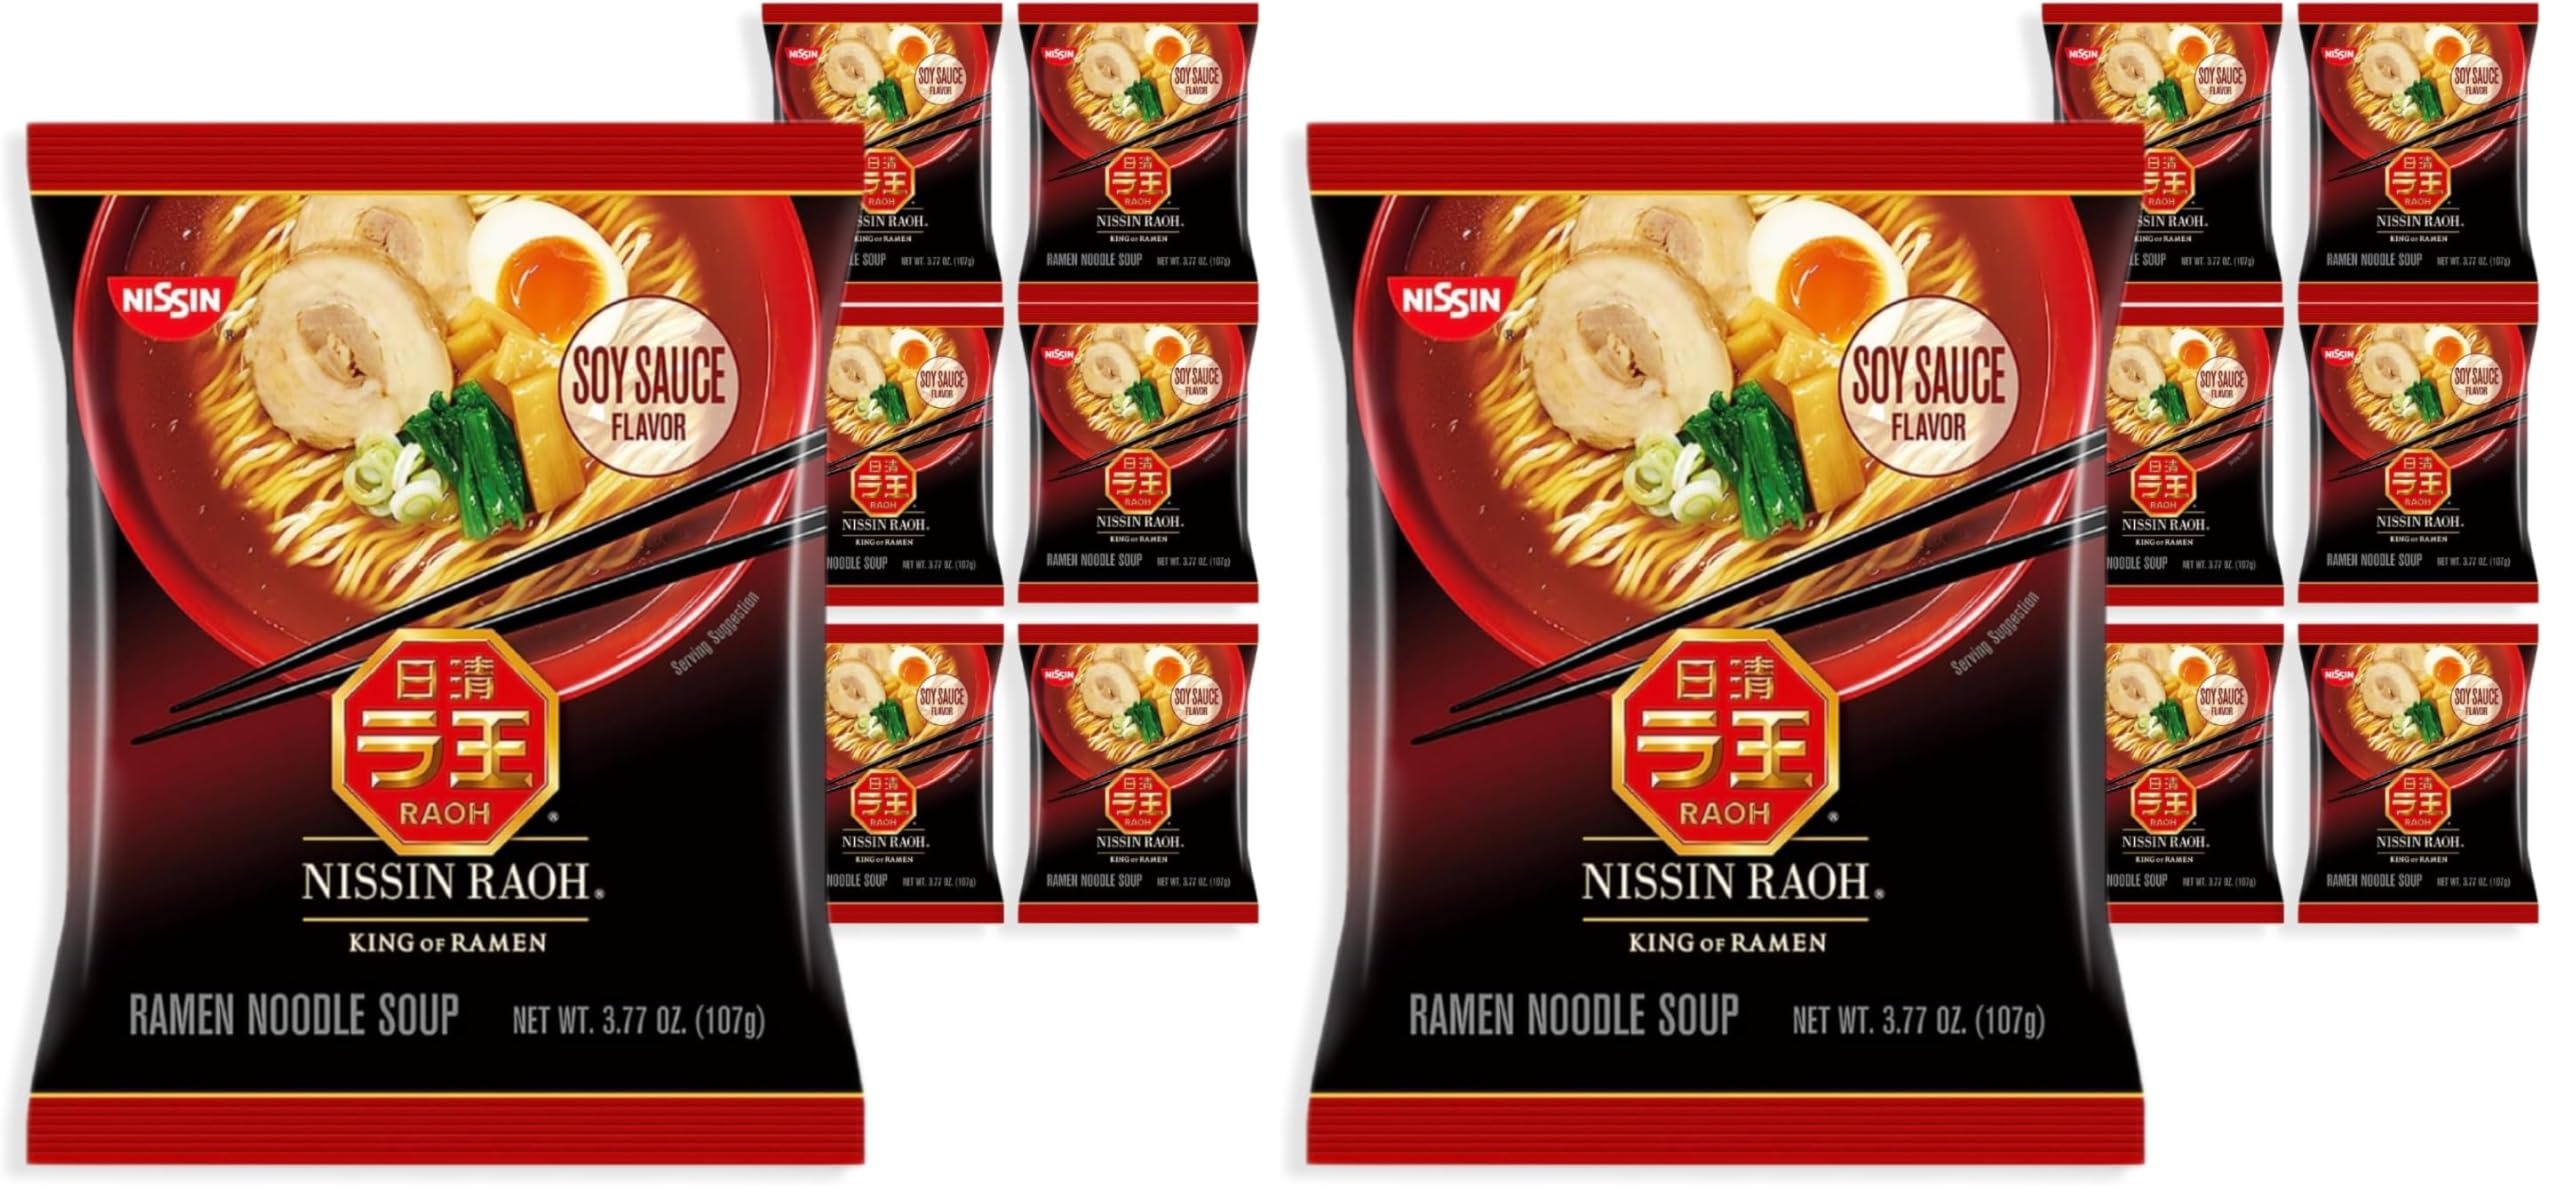
Item Name: Nissin RAOH Ramen Noodle Soup, Soy Sauce, 3.77 Ounce (Pack of 12)
Bullet Point 1: The king of ramen (pronounced rah-oh) delivers restaurant-quality noodles in a rich and savory soup full of authentic umami
Bullet Point 2: Air-dried noodles that are steam-cooked (not fried)
Bullet Point 3: Cooks in only 4 minutes with 2 cups of water
Bullet Point 4: Made in Japan using state-of-the-art technology
Bullet Point 5: Available in 3 flavors: Soy Sauce, Tonkotsu, Miso
Value: 45.24
Unit: Ounce

Price: 2.68